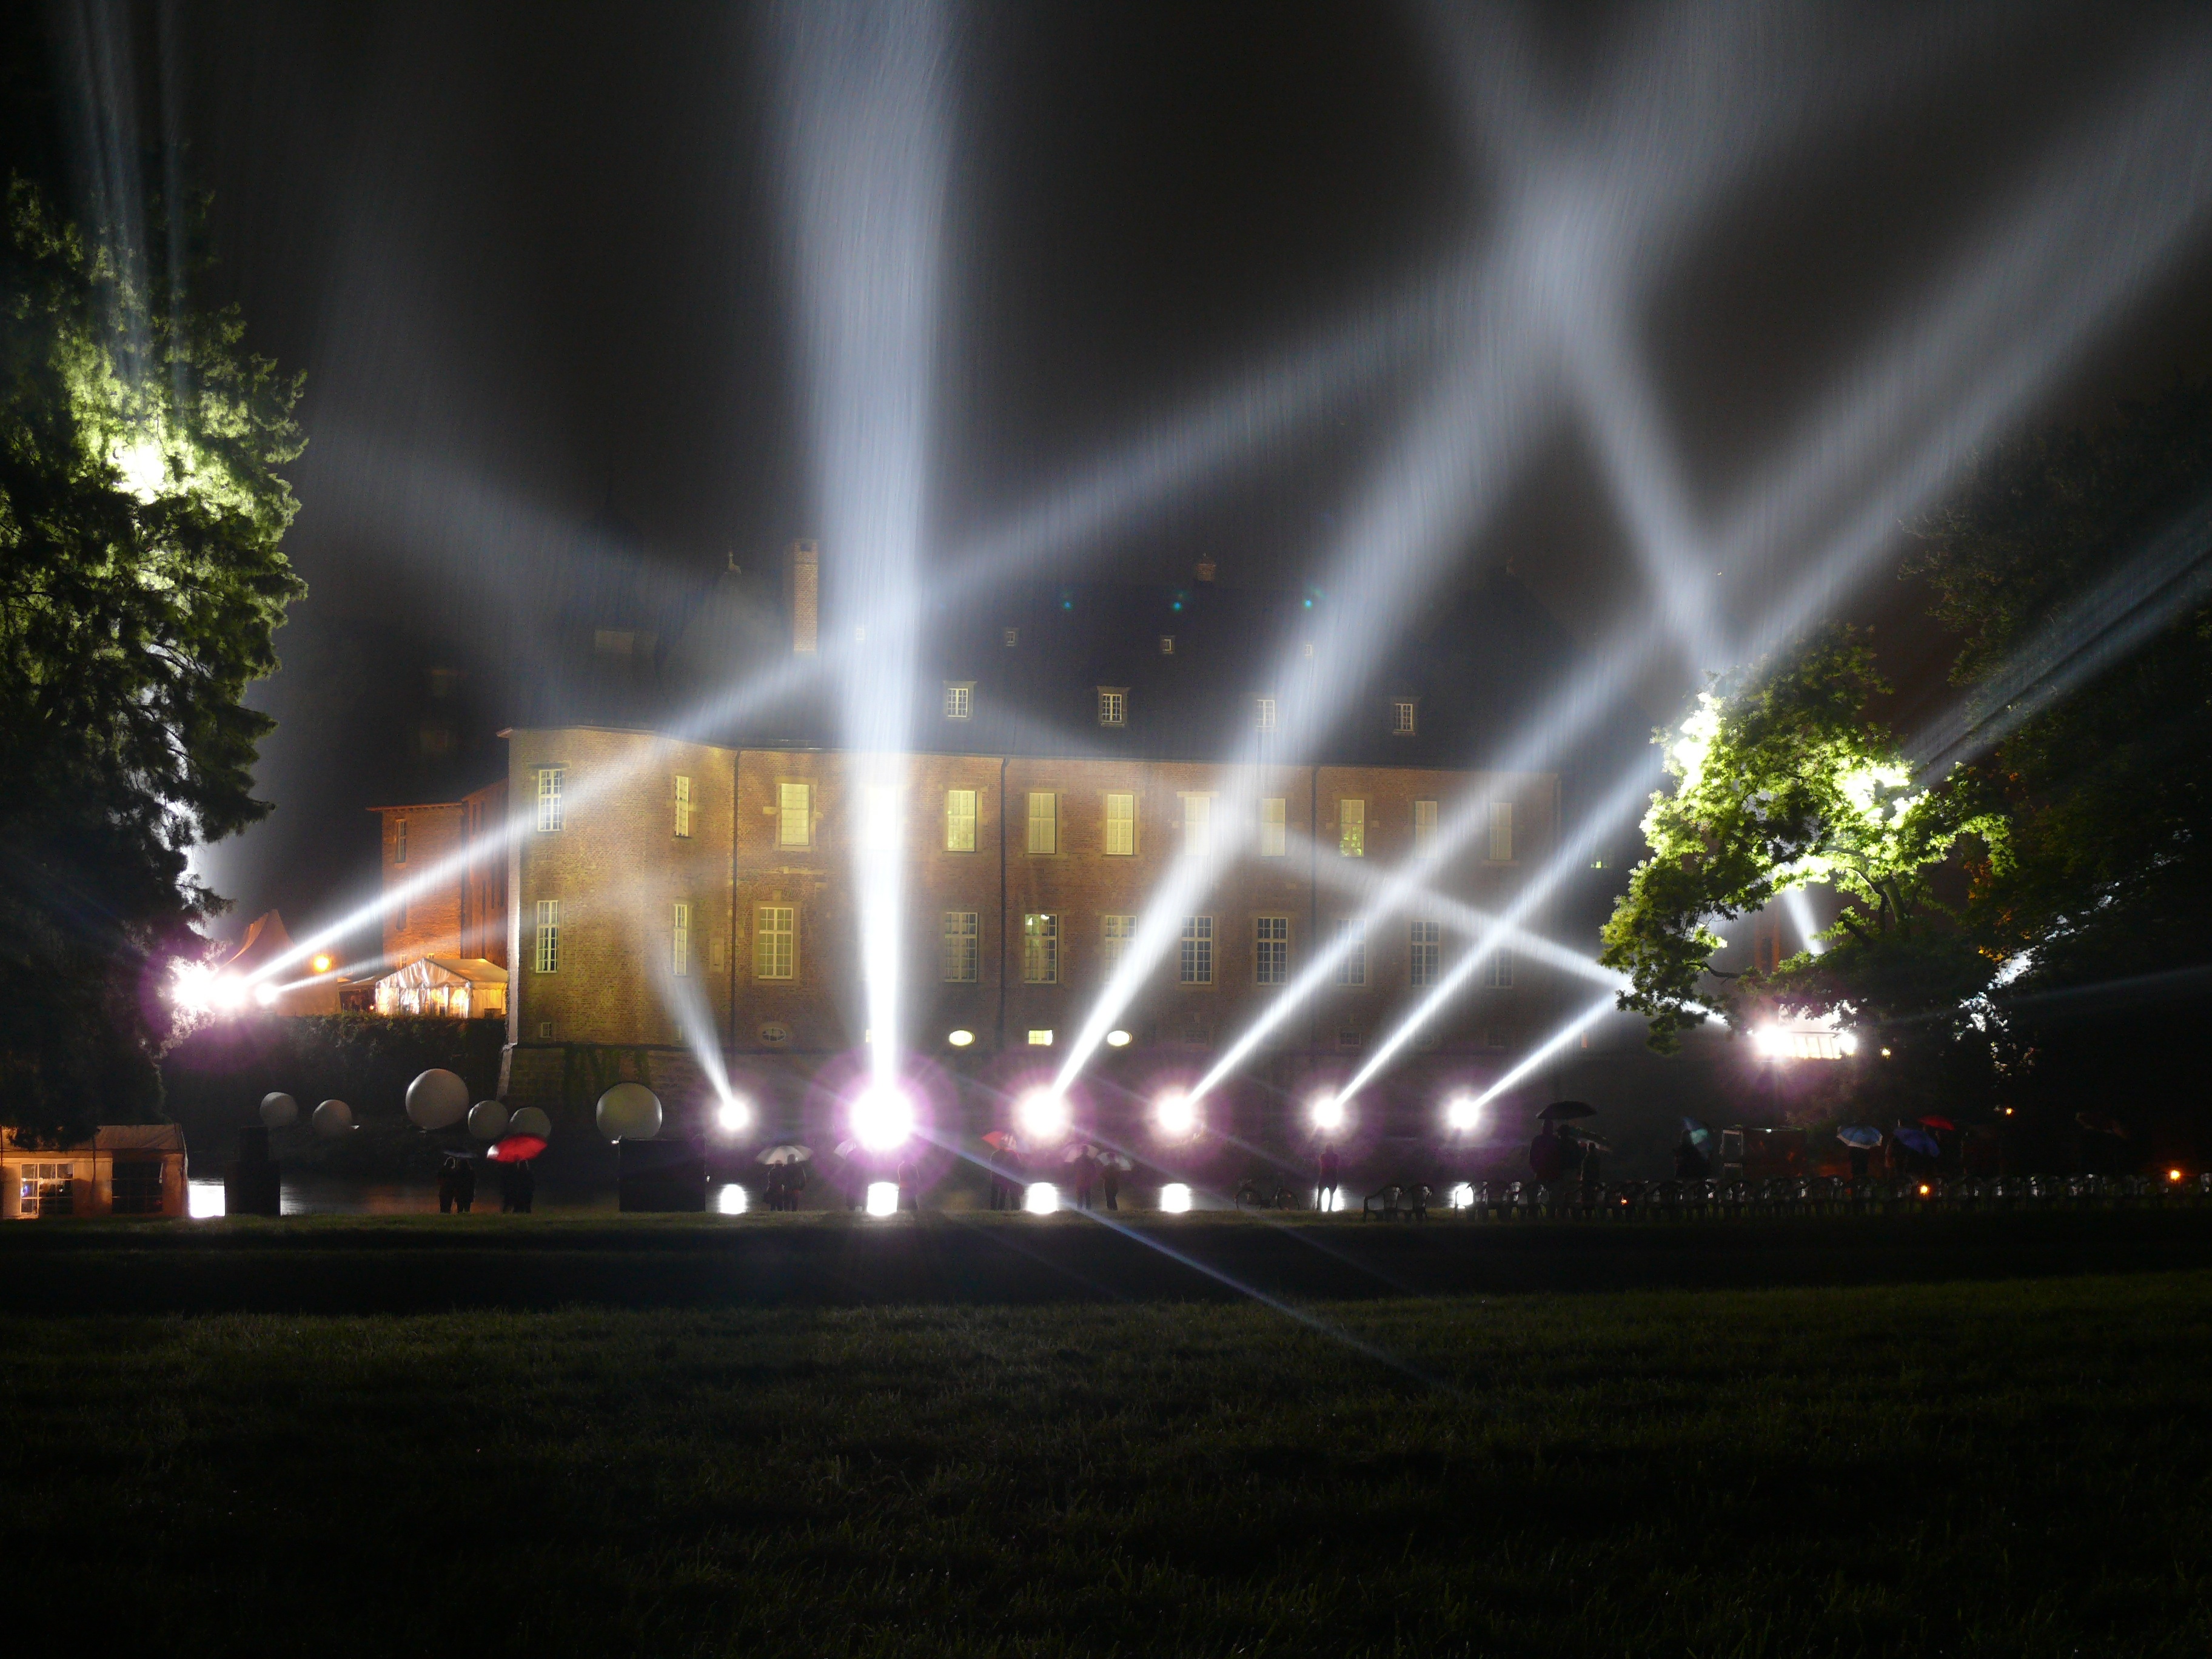
light, night, stadium, atmosphere of earth